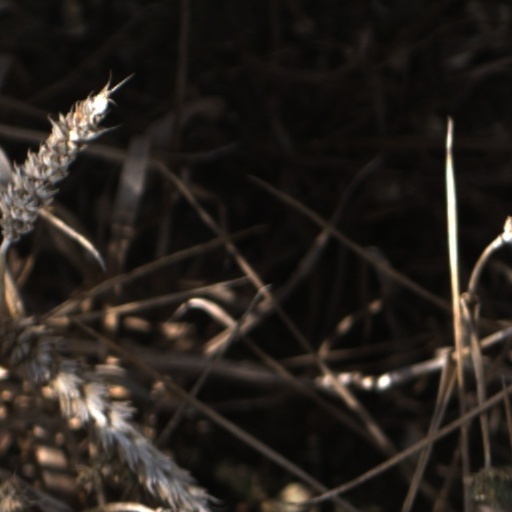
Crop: wheat